The Oogieloves in the Big Balloon Adventure

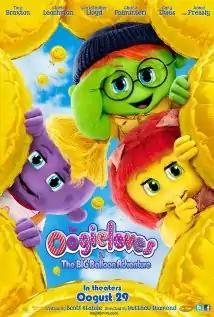
Theatrical release poster

The Oogieloves in the Big Balloon Adventure (also referred to as The Oogieloves) is a 2012 American interactive educational children's musical adventure fantasy comedy film loosely based on the children's television series "My Bedbugs" by Alex Greene and Carol Sweeney.